Large-calibre artillery

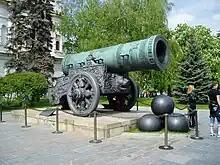
Russian Tsar Cannon

At the beginning of the development of superguns was the desire to increase the effect of the projectiles. To this end, master gunners first simply used larger powder loads. These, however, exerted larger pressure on the existing cannon and could make it burst, causing the death of the irreplaceable gunner with his crew (and even kings). In addition, it was observed that, due to their higher velocity, stone balls were shattered by the impact on the walls rather than smashing them. Thus, the mass of the cannonballs and, consequently, of the ordnance too continually increased, finally culminating in giant cannon like the Pumhart von Steyr which fired a ball. Apart from the anticipated improvement in penetrating power, other factors such as prestige and a potential deterrent effect also played an important role.